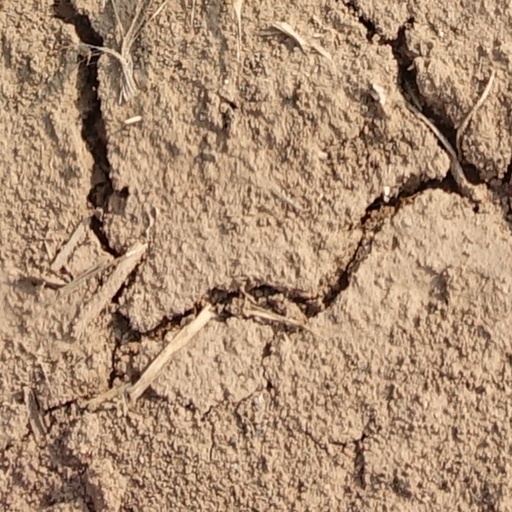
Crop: wheat